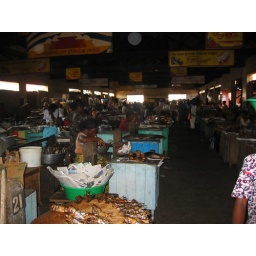
market scenes in Ghana--the fish section of the market